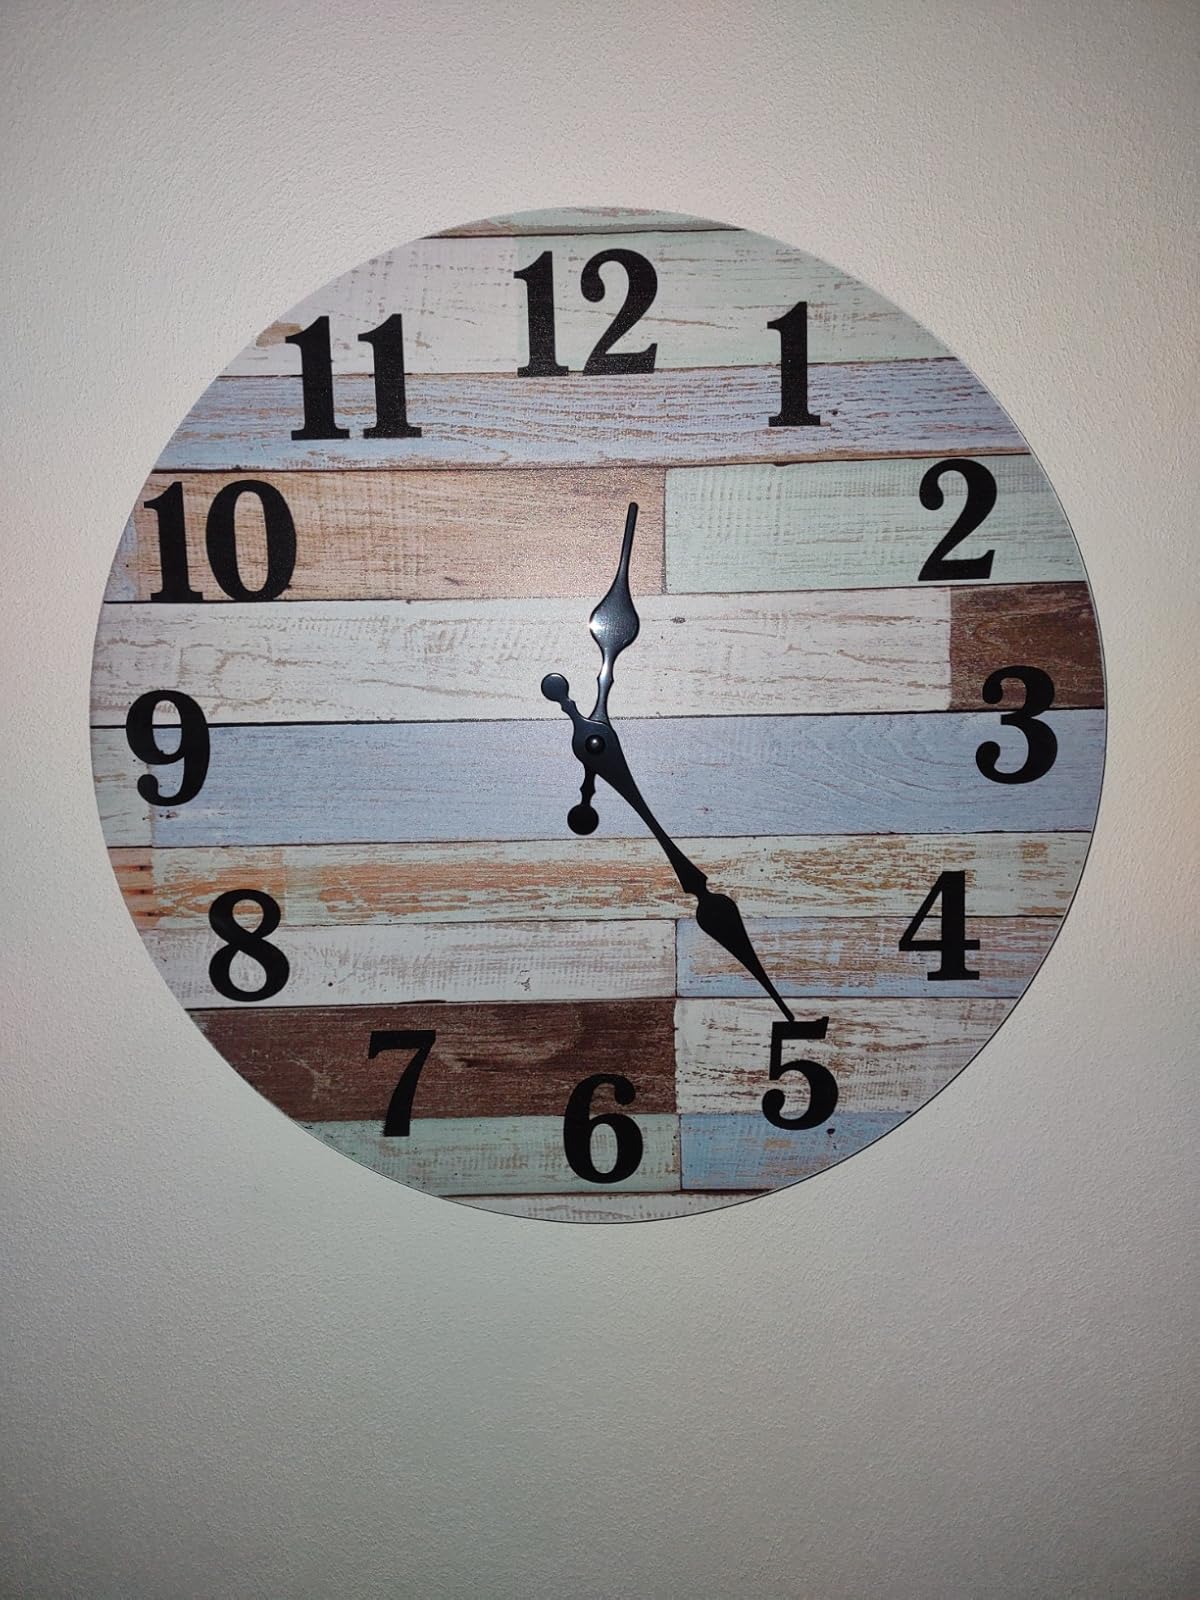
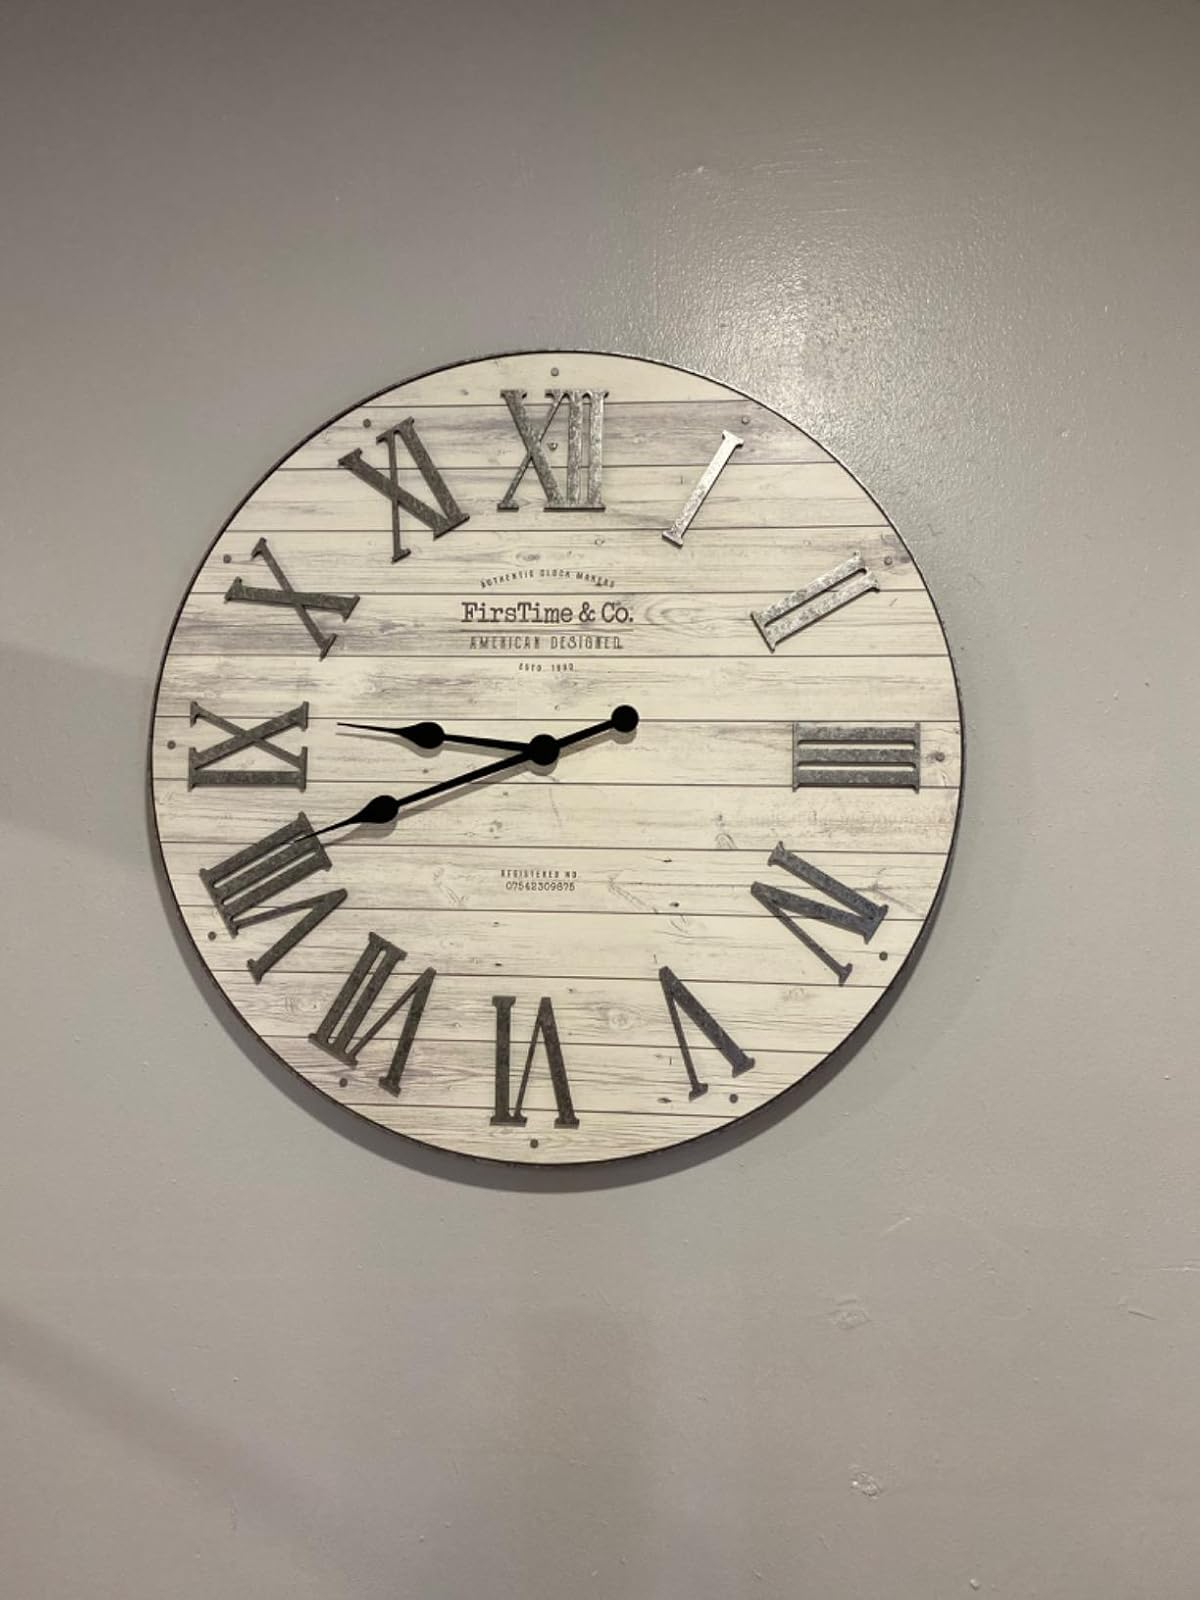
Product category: clock
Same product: no